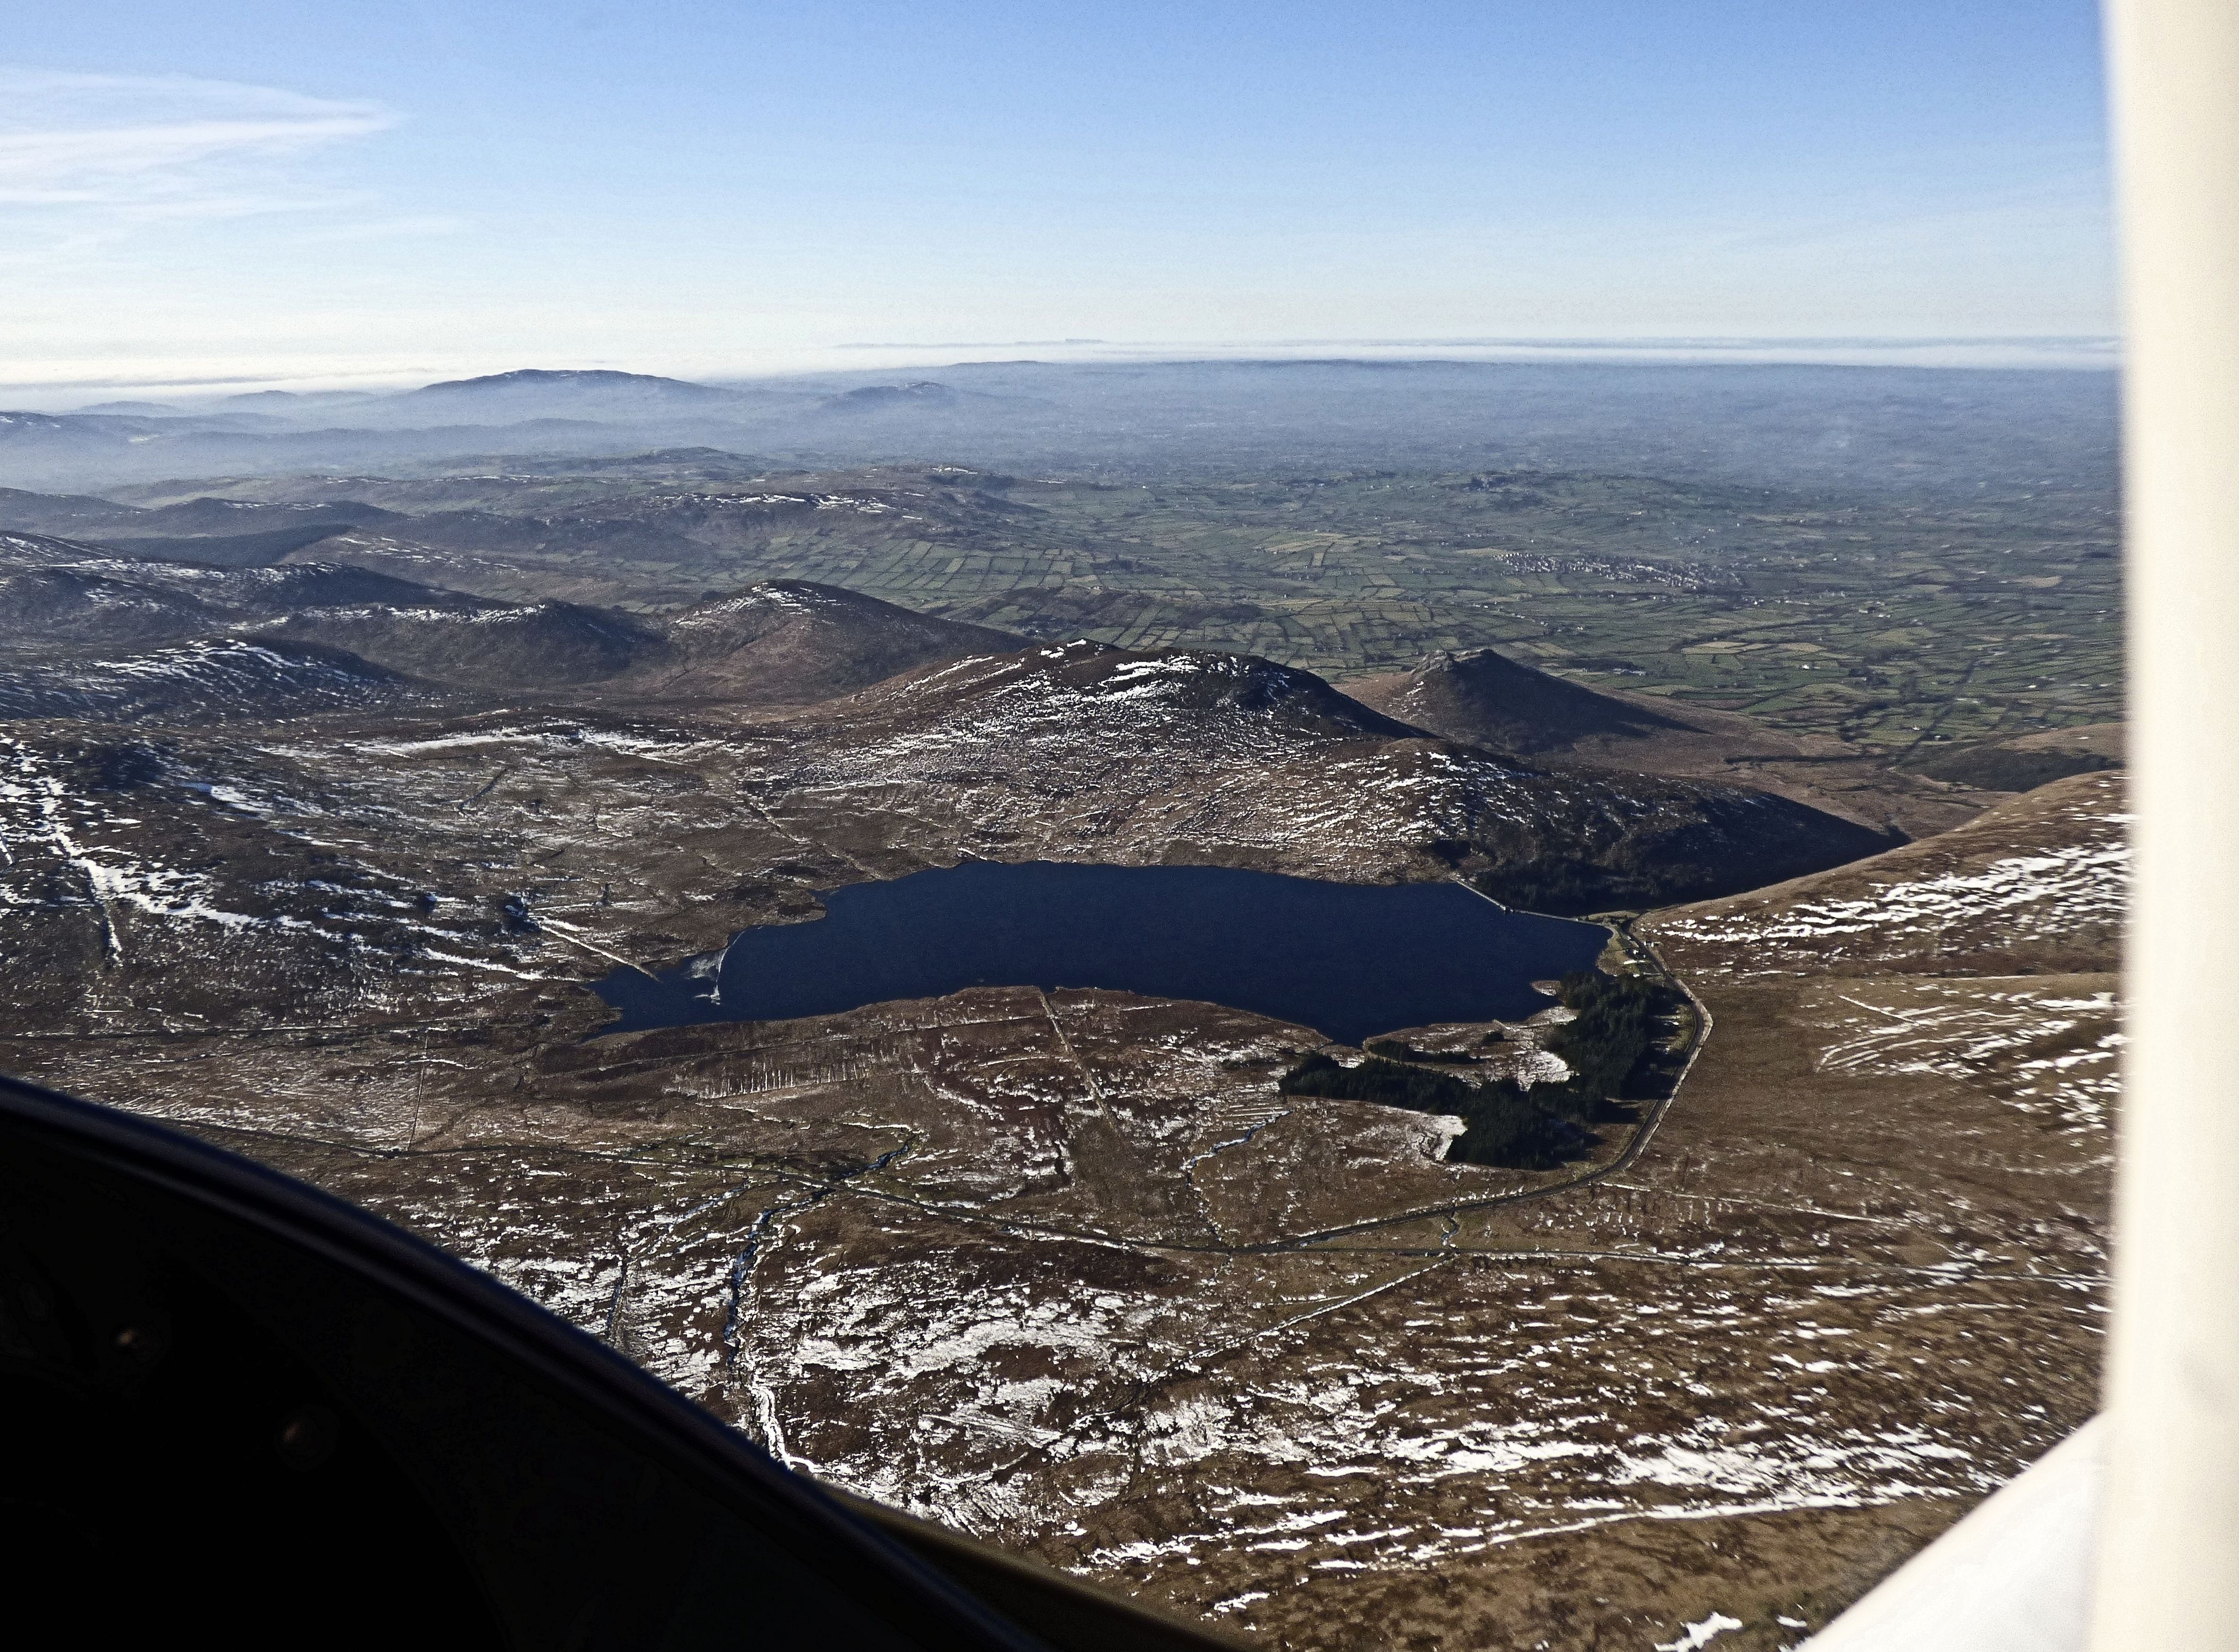
landscape, sea, coast, nature, mountain, snow, sky, mountain range, high, flight, summit, mountains, ireland, northern, quiet, irish, aerial photography, mourne, atmosphere of earth, mountainous landforms